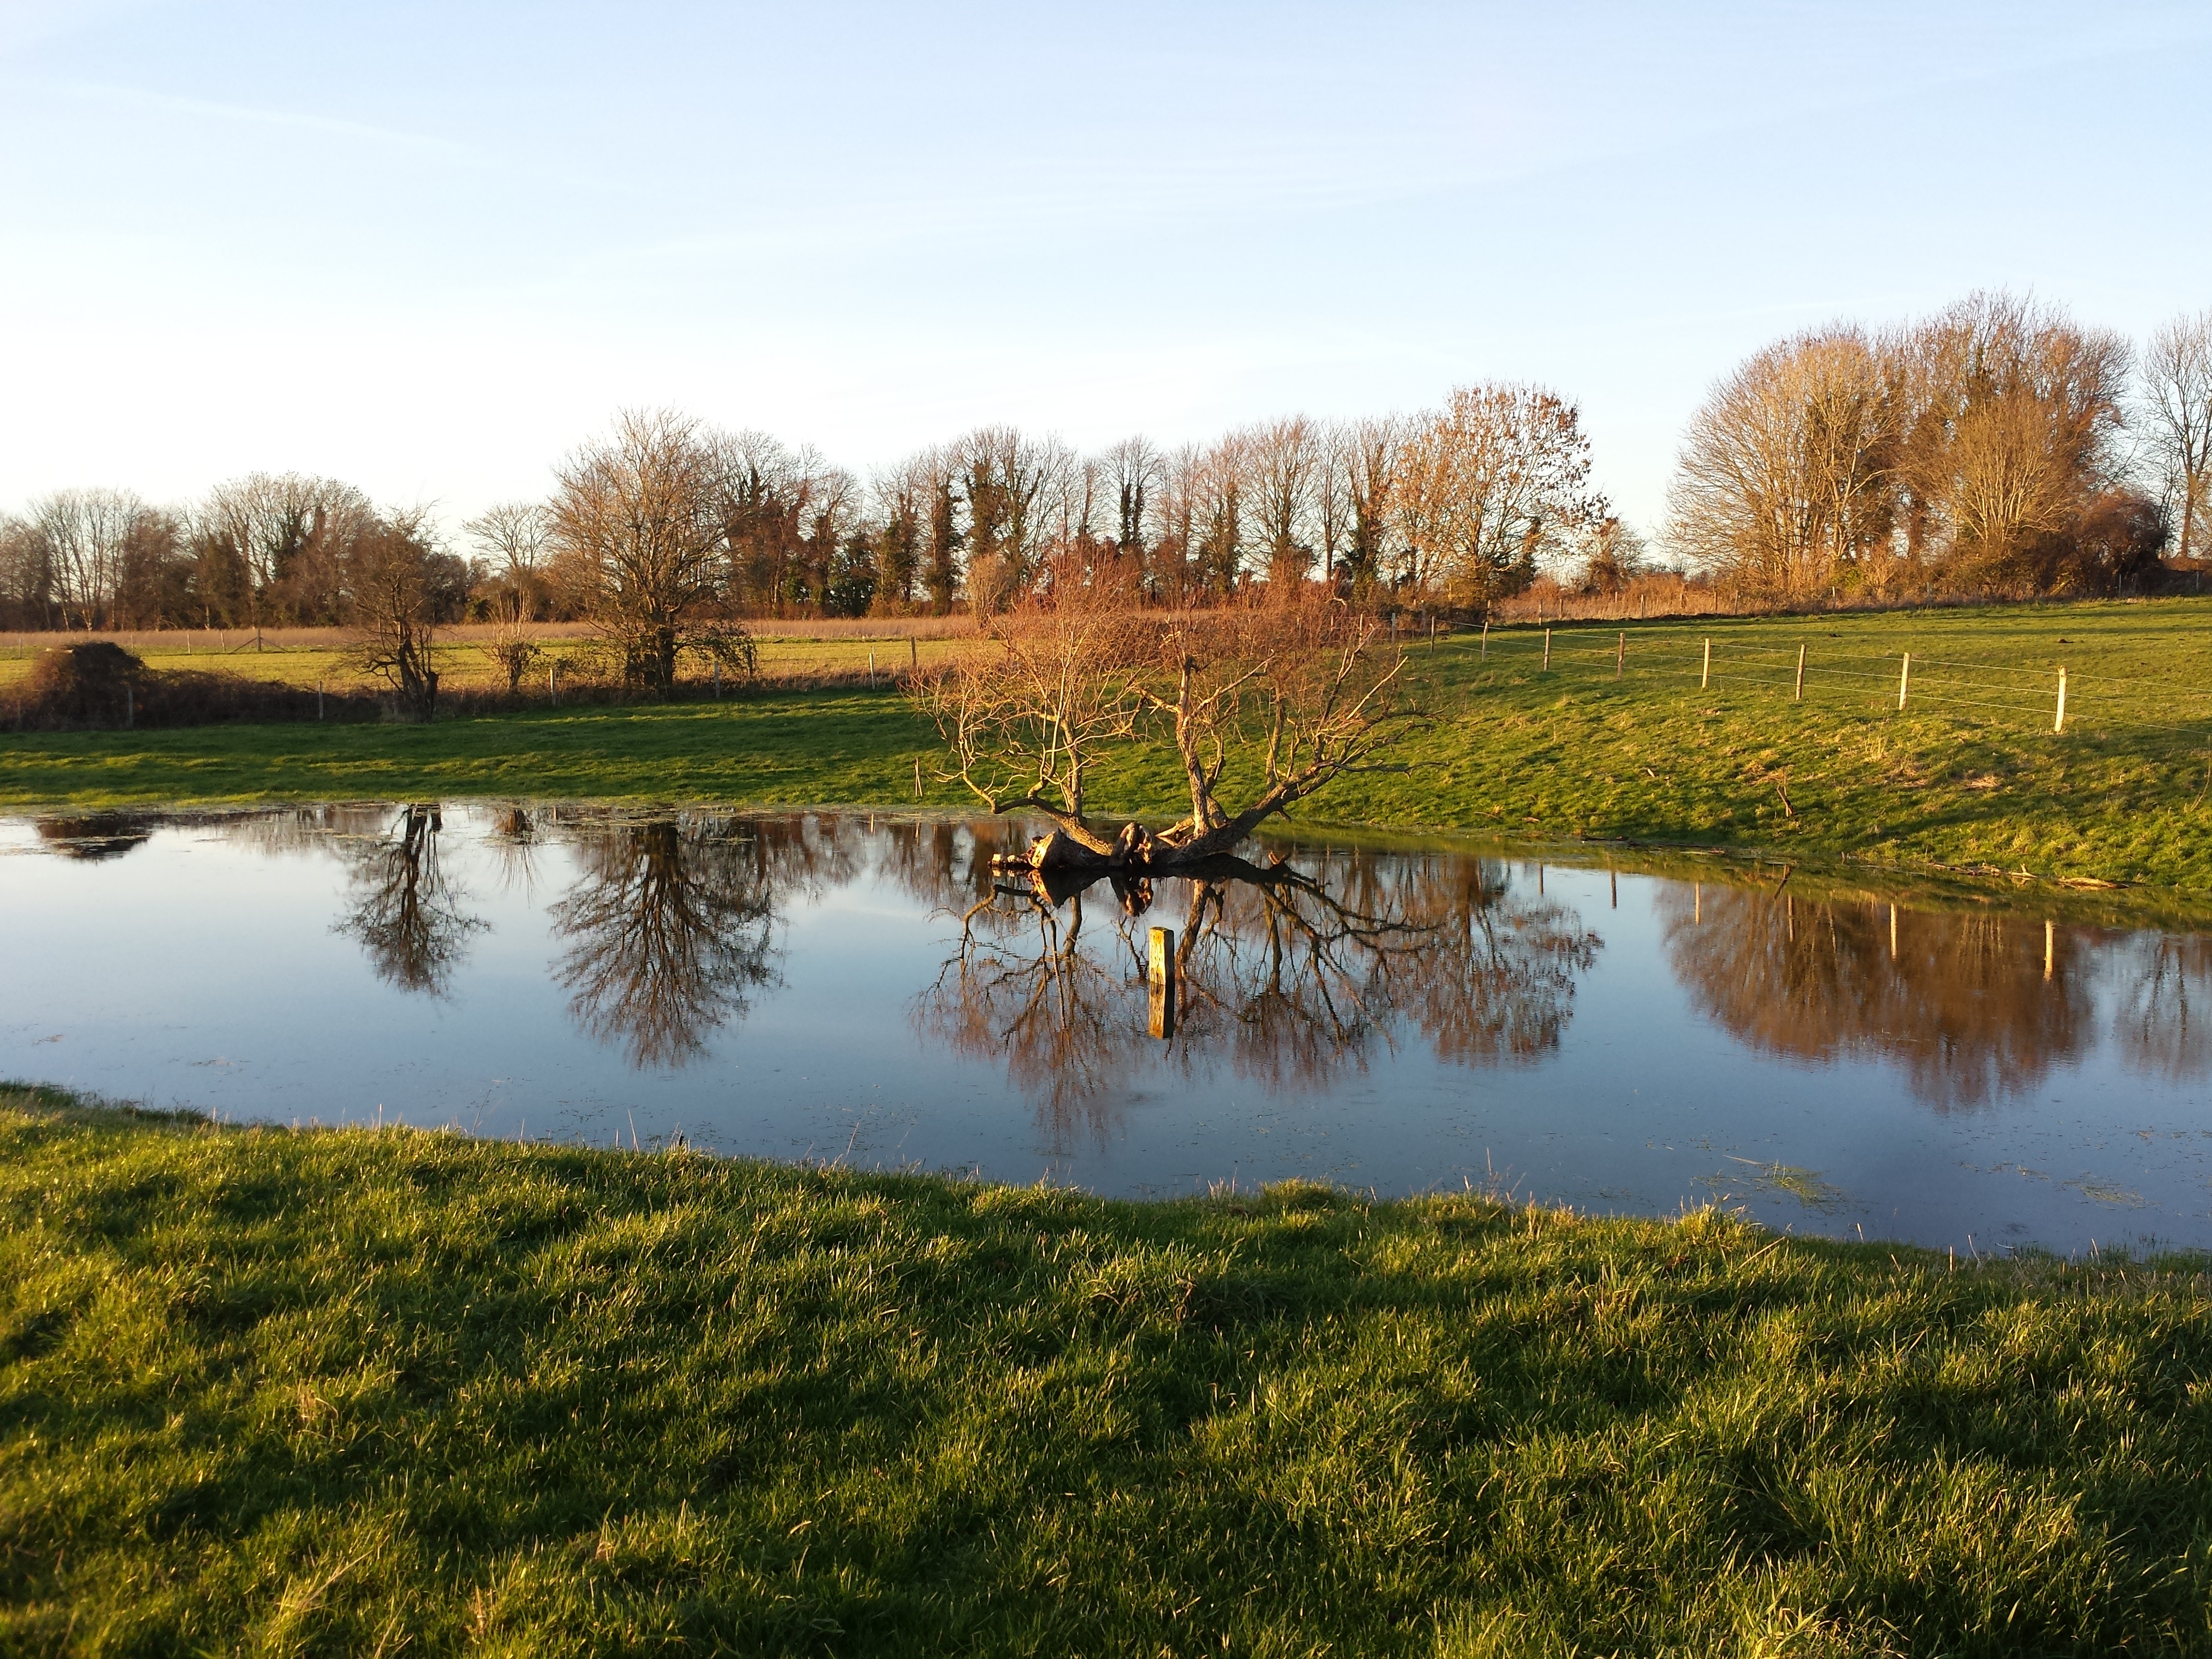
landscape, tree, water, nature, grass, marsh, swamp, sky, meadow, lake, wet, river, pond, environment, reflection, flood, natural, autumn, reservoir, season, waterway, wetland, habitat, rural area, fish pond